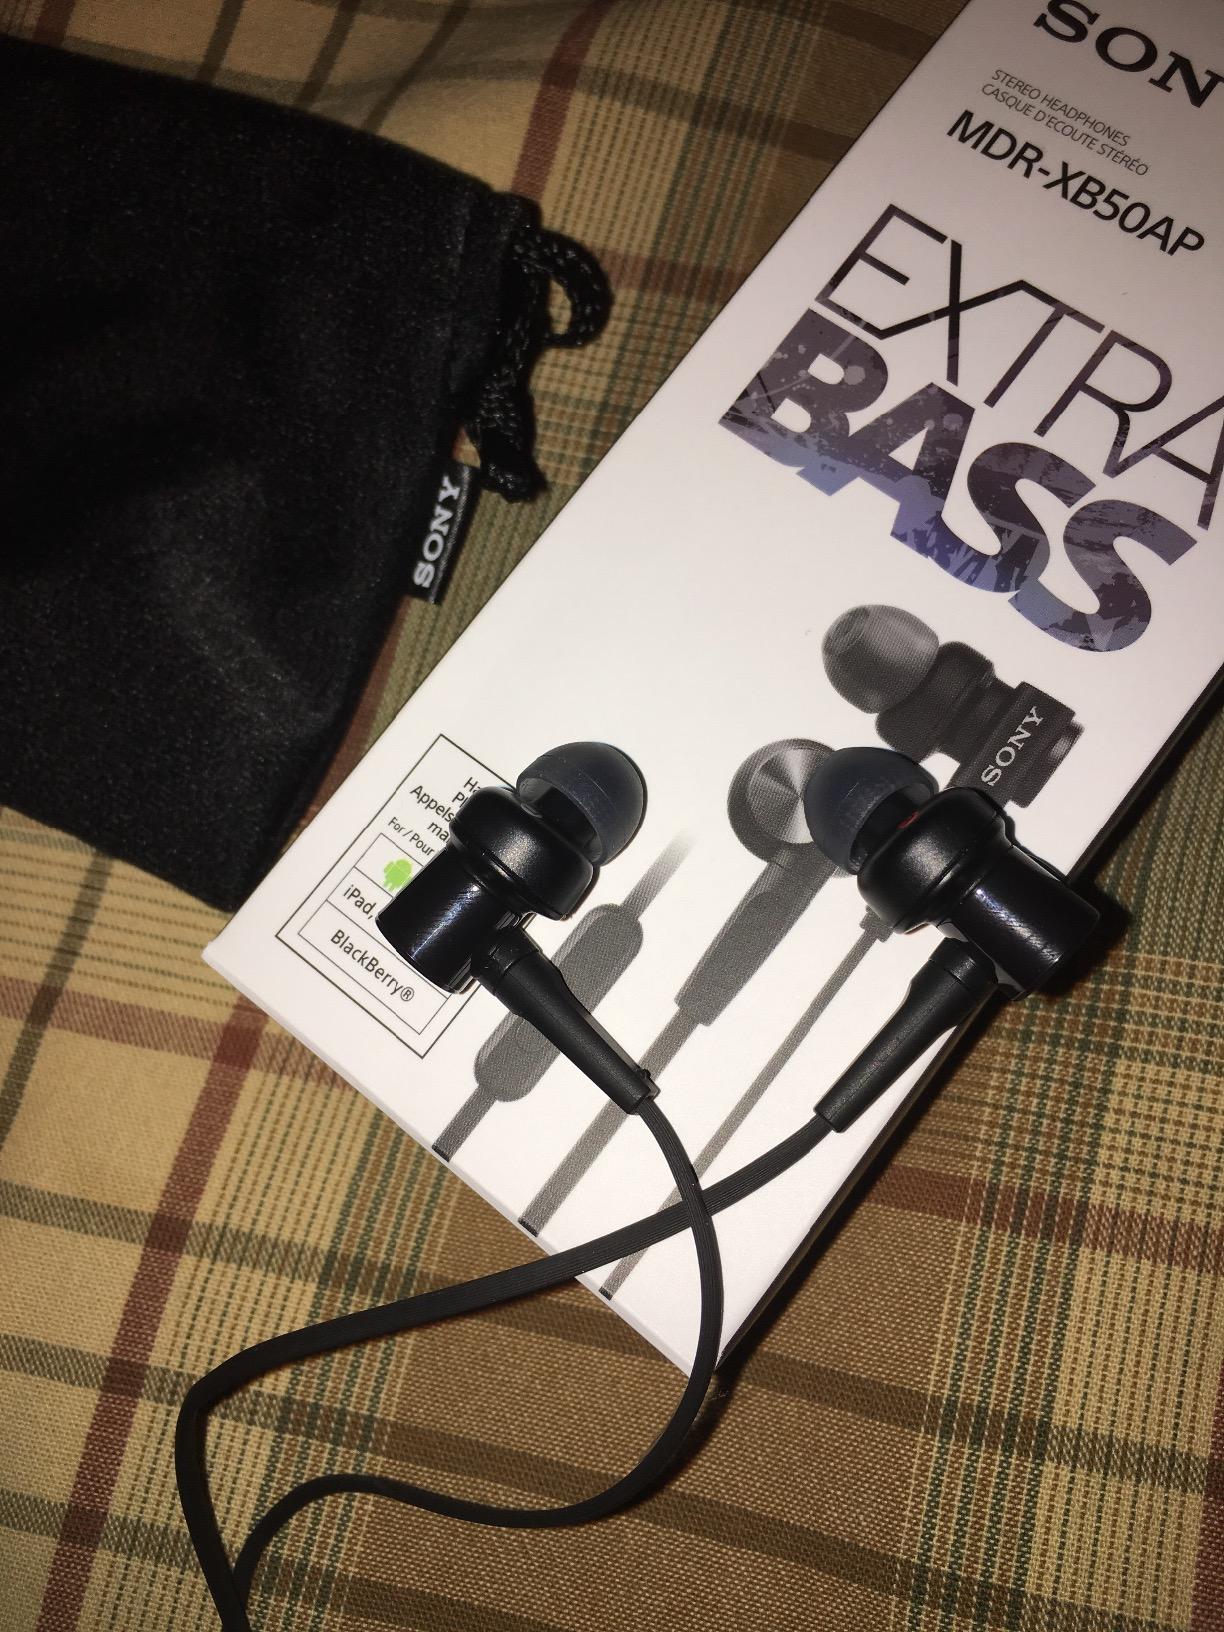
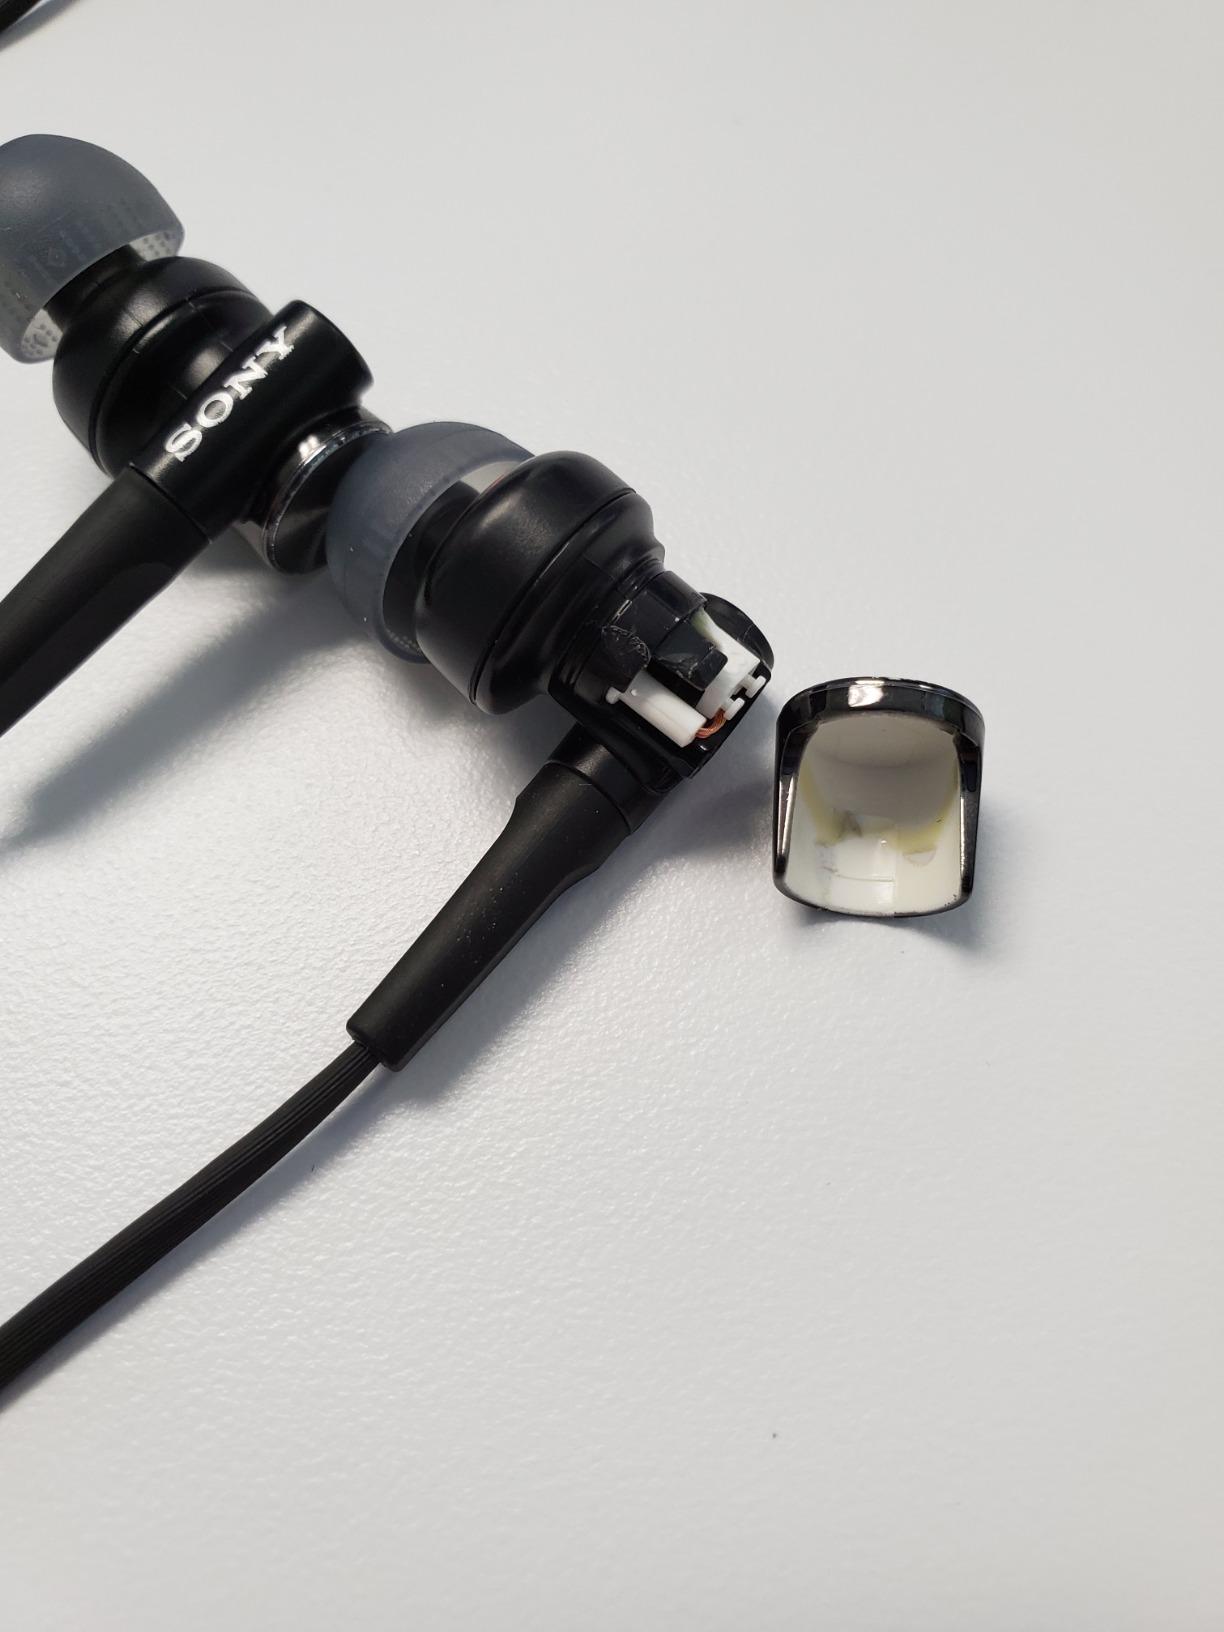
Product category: headphones
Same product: yes